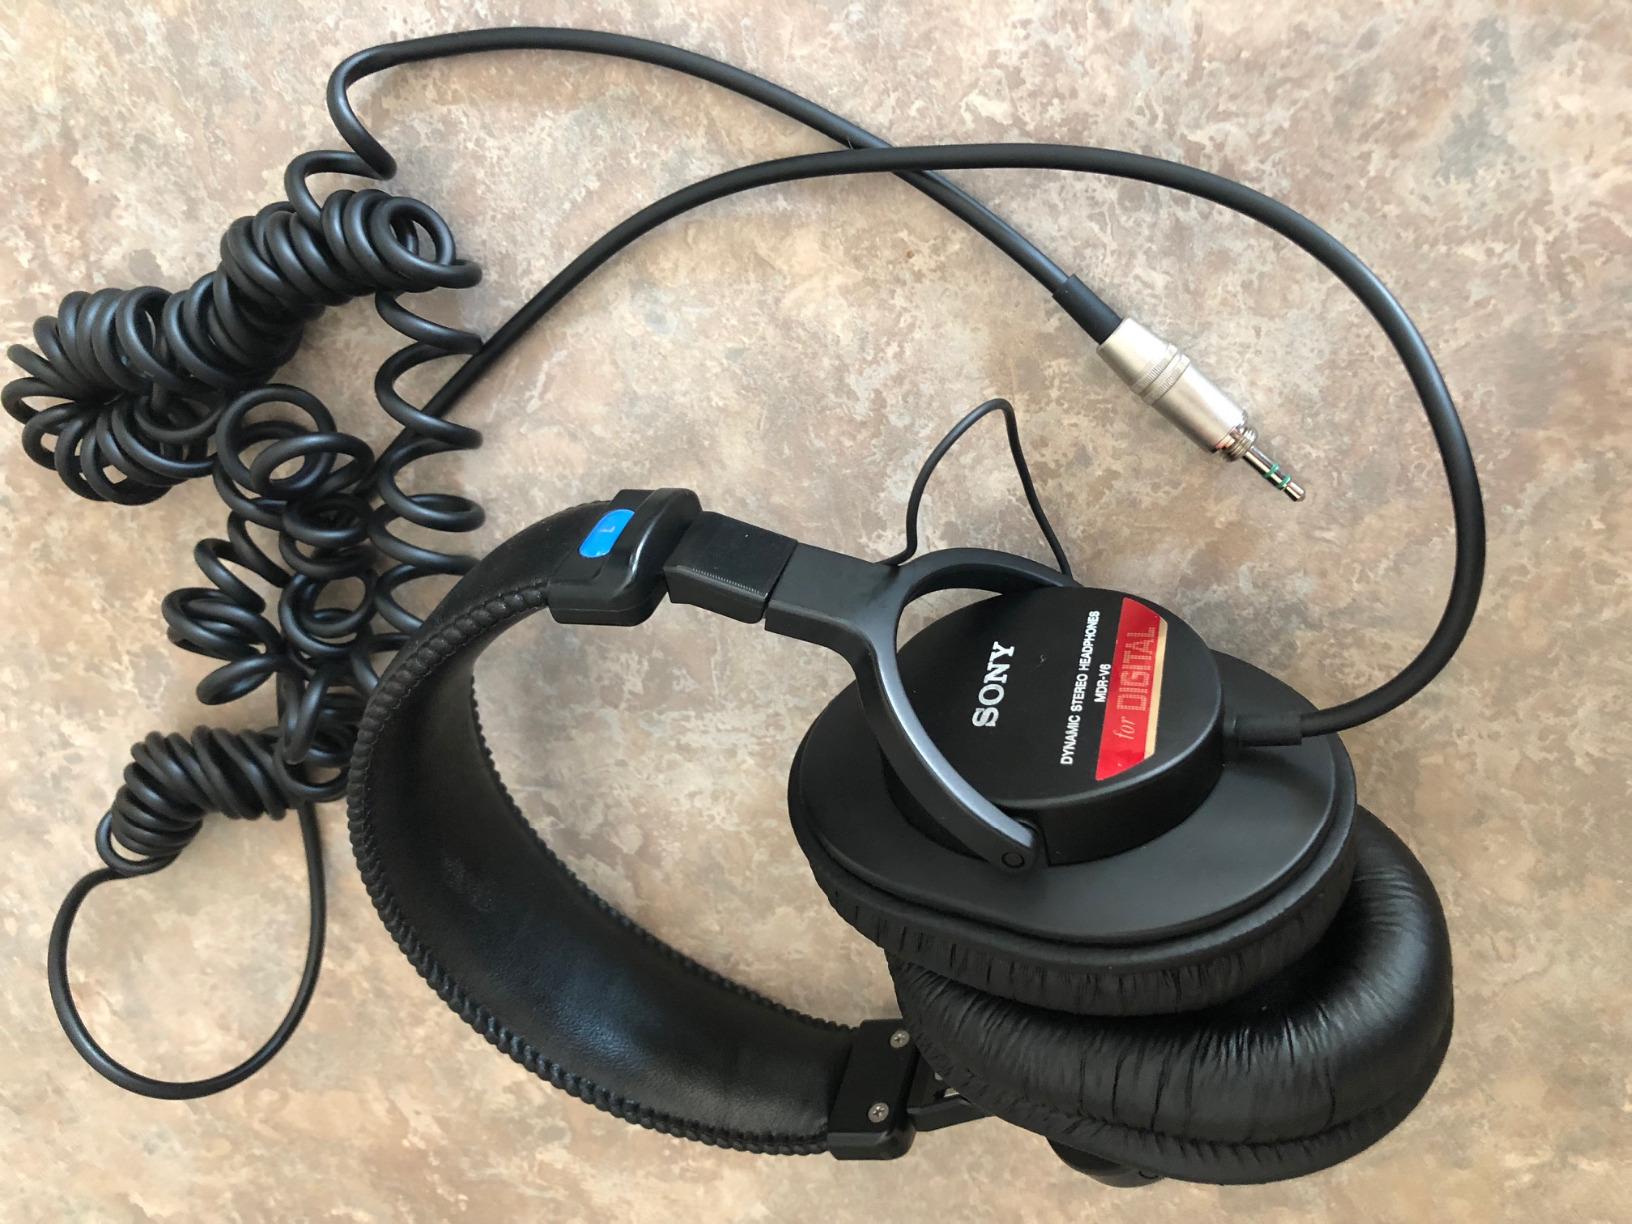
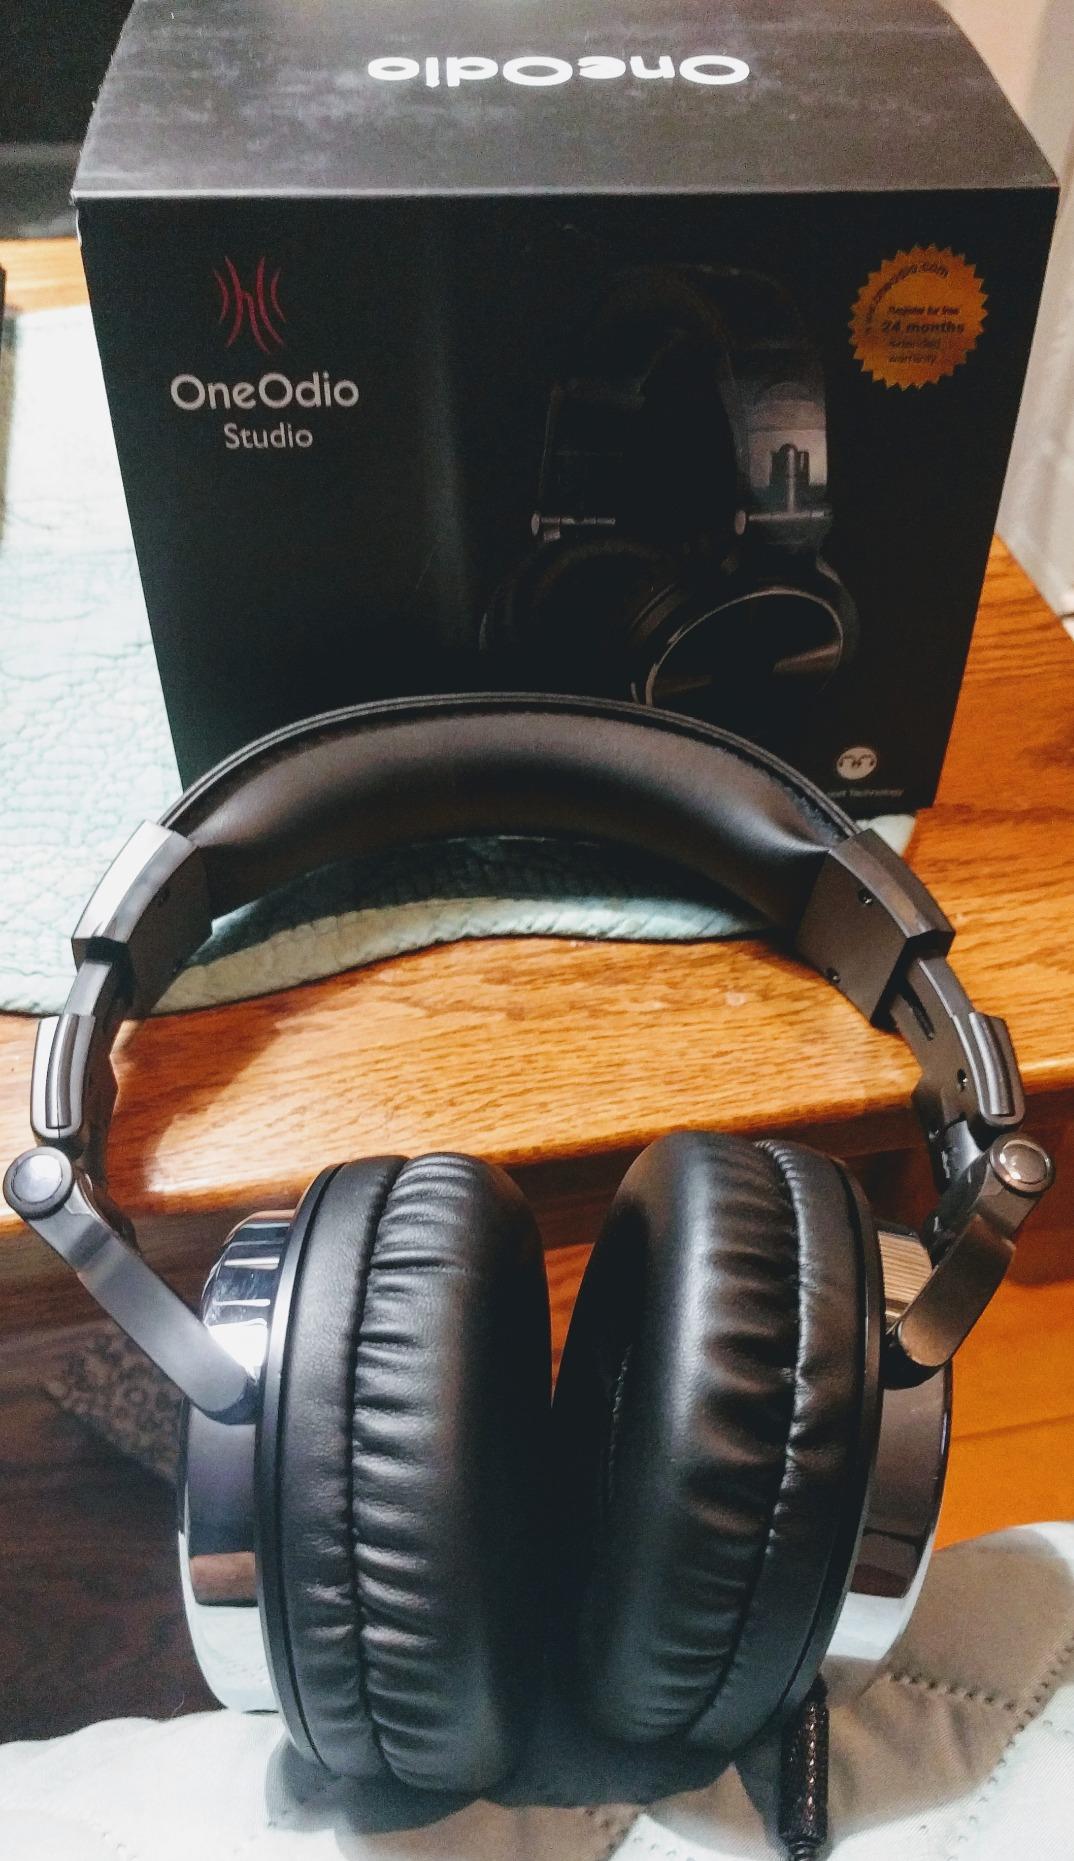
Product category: headphones
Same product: no